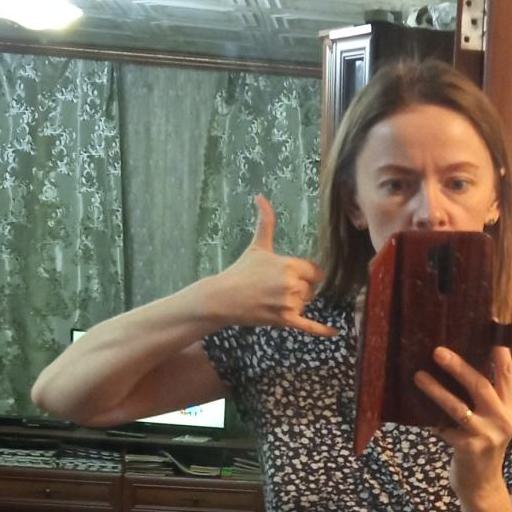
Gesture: call